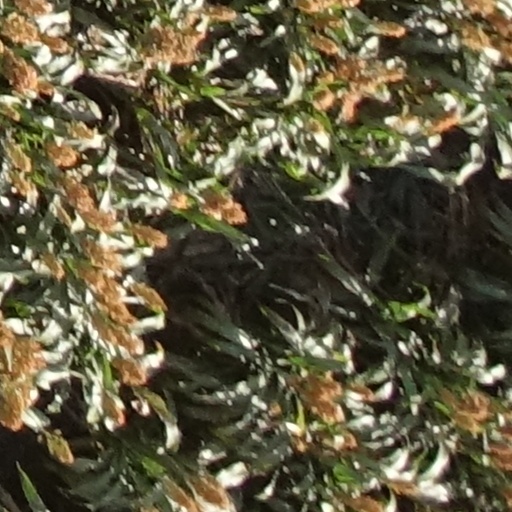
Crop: sorghum